Stradbroke Island

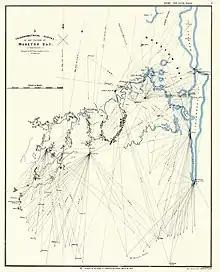
Trigonometrical Survey of Moreton Bay from April 1840 showing Stradbroke Island prior to its division into two separate islands

Stradbroke Island, also known as Minjerribah, was a large sand island that formed much of the eastern side of Moreton Bay near Brisbane, Queensland until the late 19th century. Today the island is split into two islands: North Stradbroke Island and South Stradbroke Island, separated by the Jumpinpin Channel.